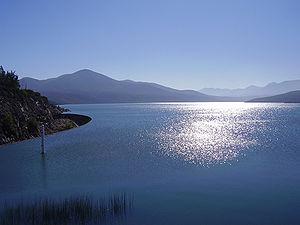
Le Río Limarí est un fleuve qui traverse une partie du nord du Chili, dans la région de Coquimbo. Traversant des zones peu humides, son débit quoique modéré est d'une grande importance pour les régions traversées. Dans sa vallée, ses eaux permettent l'irrigation d'importants vignobles produisant des vins réputés.